Bauru station (NOB)

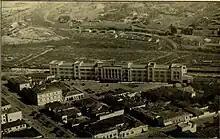
Circa 1938

At the end of the 1910s, the Noroeste do Brasil Railroad situation was precarious. It was in poor condition, the stations were made out of wood, provisional and with a rotten structure, and employees were poorly paid. The new Minister of Transportation and Public Works José Pires do Rio appointed engineer Arlindo Luz (1871-1959) to run Noroeste and improve the railroad. With the investiture of engineer Luz, the administrative headquarters of the railroad was transferred from Rio de Janeiro to Bauru. The lack of adequate space to house the company's offices made engineer Luz sponsor the project of a new and bigger railroad station, capable of housing the three railroads that crossed Bauru (Noroeste, Sorocabana, and Paulista). Completed in 1921, the project ended up abandoned due to a lack of resources and the tumultuous political moment of the 1920s, with the federal government fighting the Tenentist revolts.